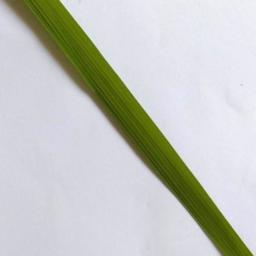
Label: Rice___Healthy